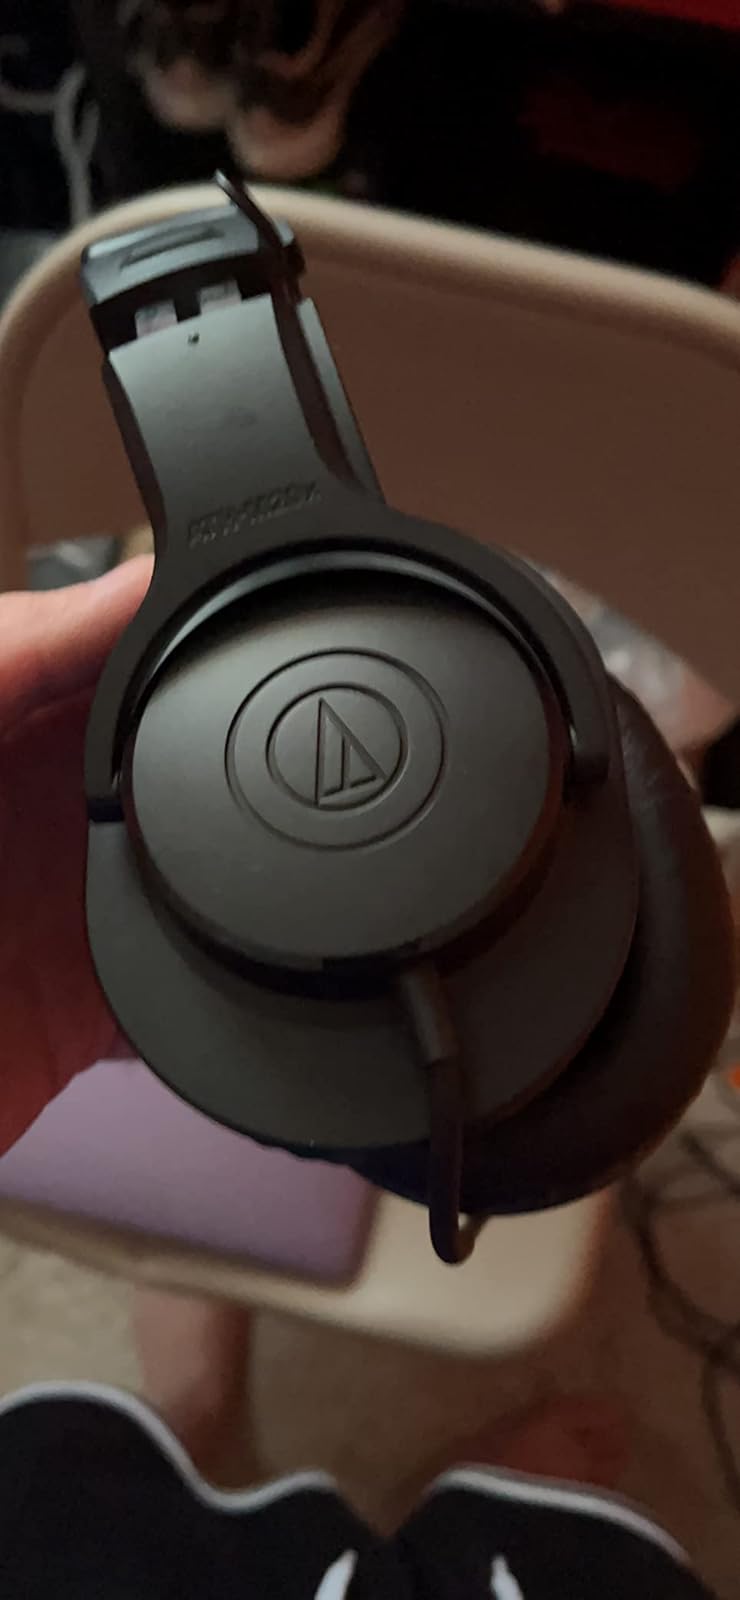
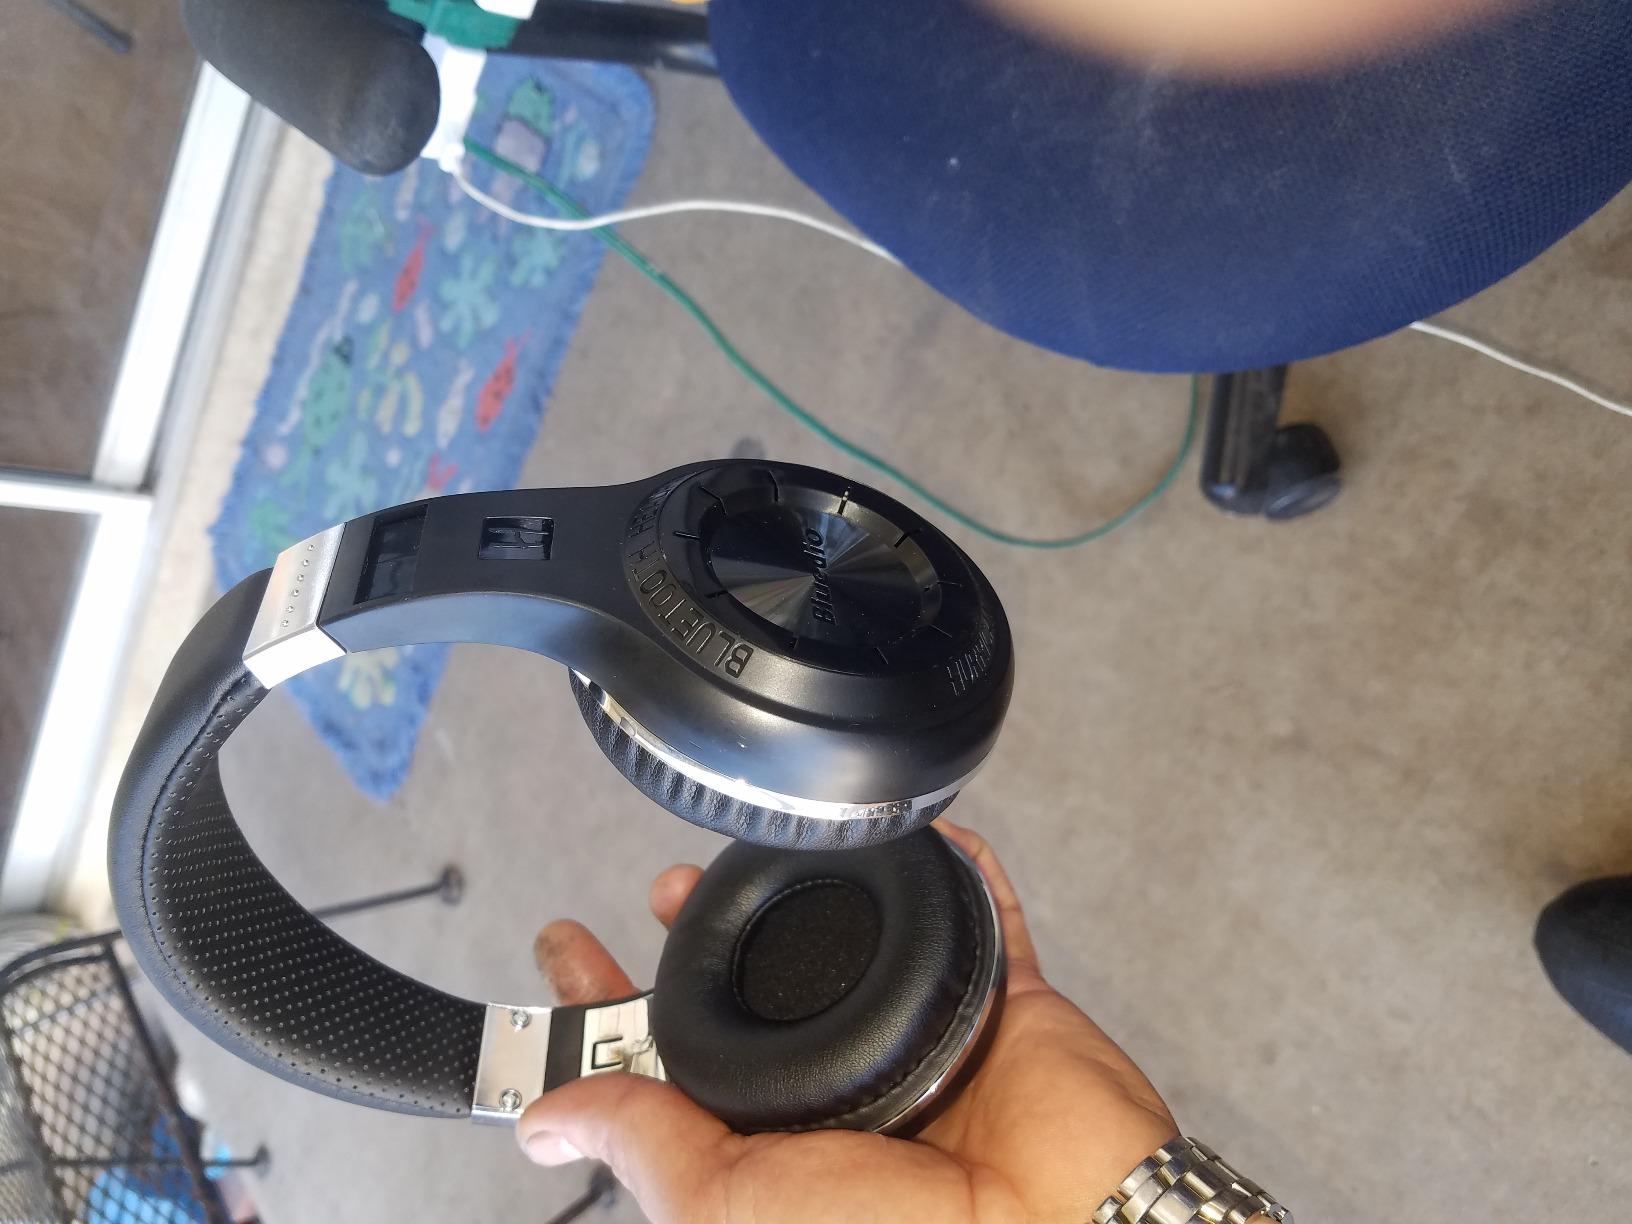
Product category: headphones
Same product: no